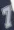
Number: 7